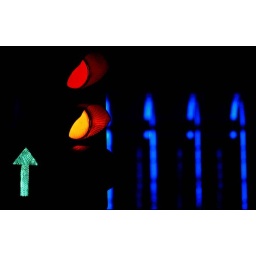
Scan from an old K64 slide. I think the office building in the background has gone now.